Mexican Army

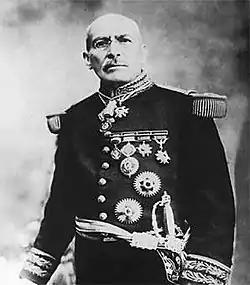
General Victoriano Huerta, who overthrew civilian President Francisco I. Madero in 1913

Following the French withdrawal and the overthrow of the Imperial regime of Maximilian, the Mexican Republic was re-established in 1867. In 1876, Porfirio Diaz, a leading general of the anti-Maximilianist forces, became president. He was to retain power until 1910, with only one short break. During the early part of this period of extended rule, Diaz relied essentially on military power to remain in office. However he was able to develop other support bases and the army became a reliable non-political instrument for maintaining internal order.